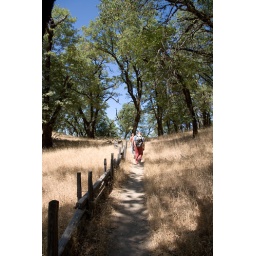
near a little meadow at castle rock